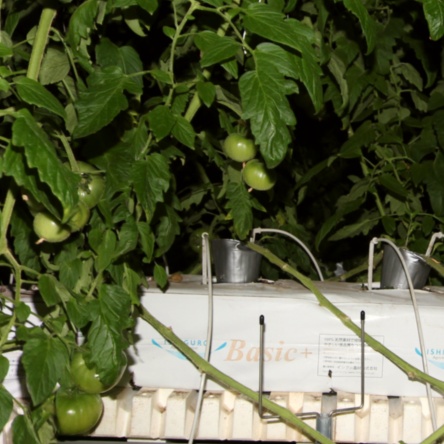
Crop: tomato